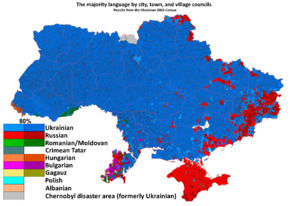
Le Donbass est un bassin houiller, partagé entre l'Ukraine et la Russie, situé entre la mer d'Azov et le fleuve Don. C'est une région économique et culturelle importante de l'Ukraine, qui comprend deux oblasts de l'est du pays : l'oblast de Donetsk et l'oblast de Louhansk. Elle recouvre approximativement la portion de la steppe pontique dont l'appellation géographique savante était Méotide, à laquelle le nom de Donbass s'est complètement substitué depuis l'époque soviétique. La ville de Donetsk est considérée comme la capitale officieuse du Donbass.